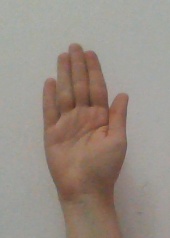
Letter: seen